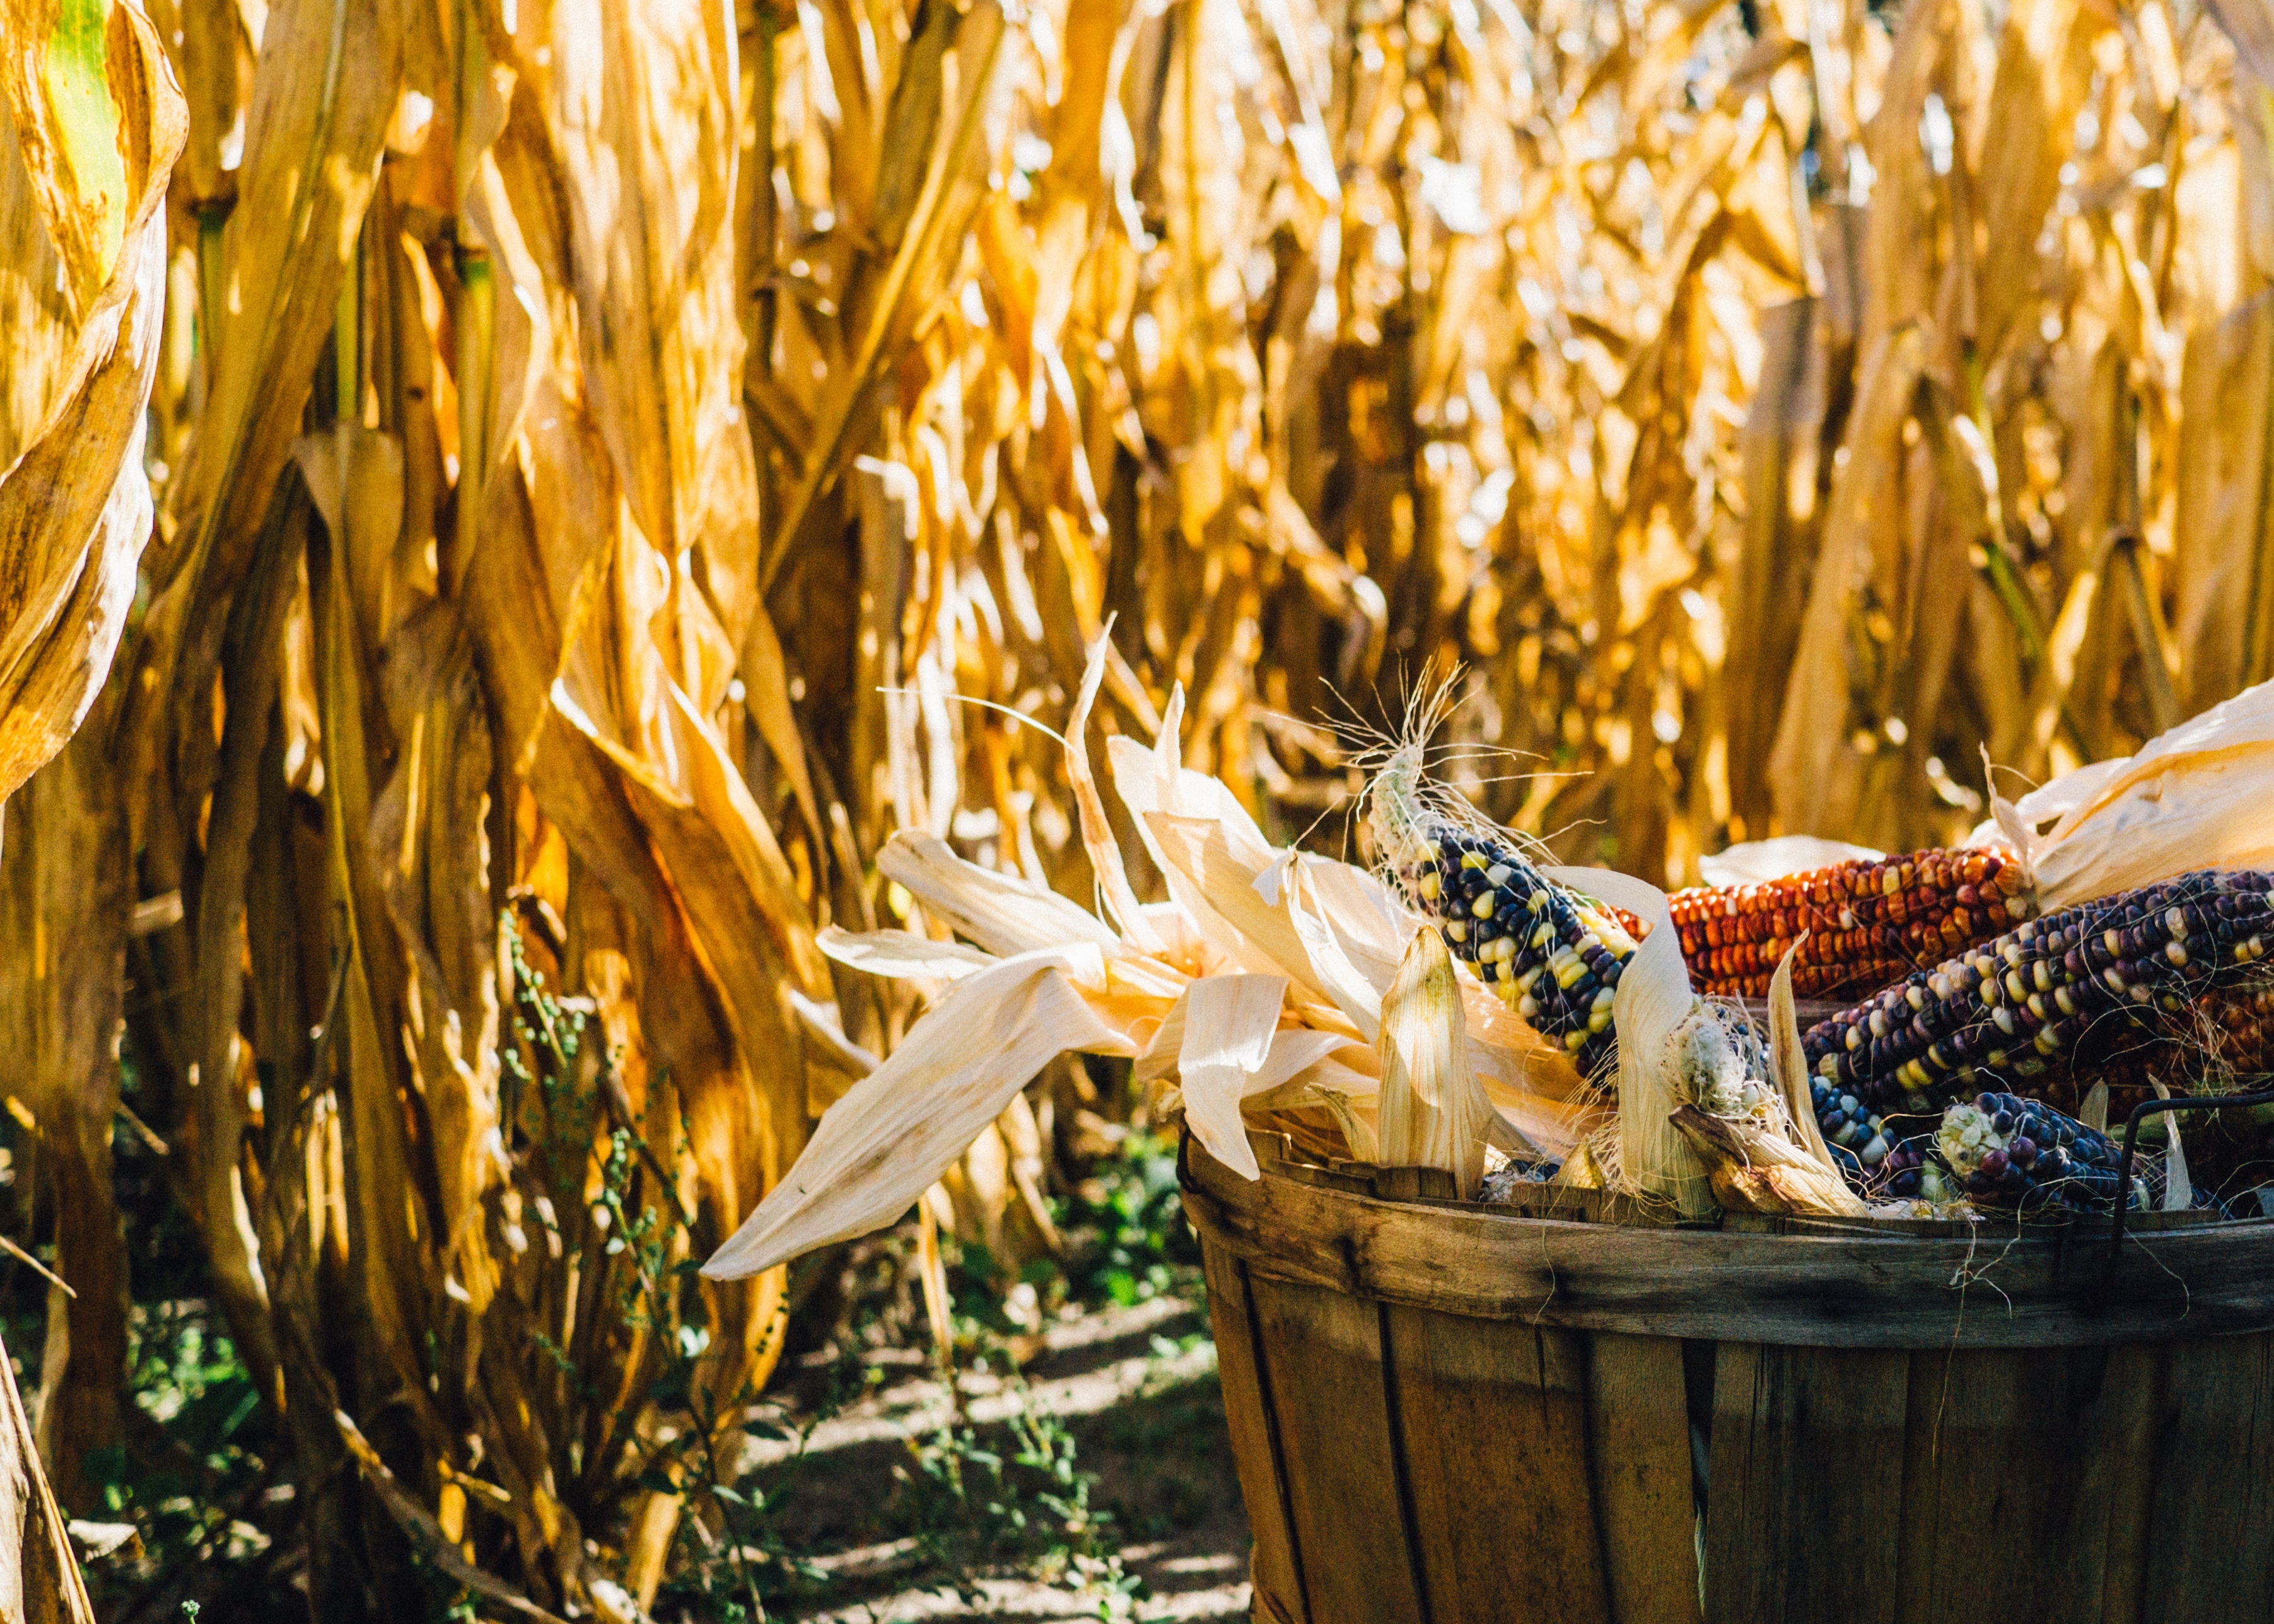
plant, field, grain, flower, ripe, food, farming, harvest, produce, vegetable, crop, autumn, corn, ear, colorful, agriculture, kernel, cob, bucket, multicolored, pail, maize, husk, grass family